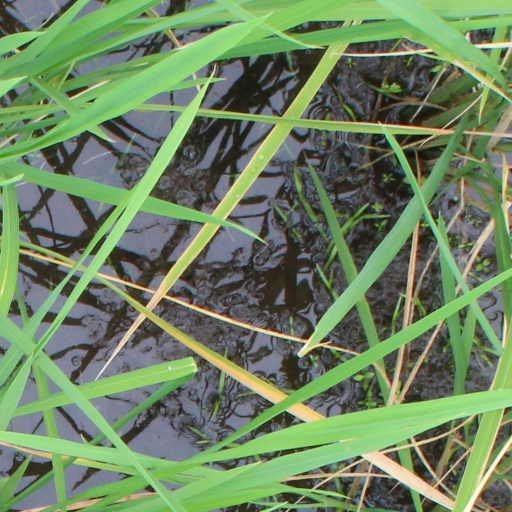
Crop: rice